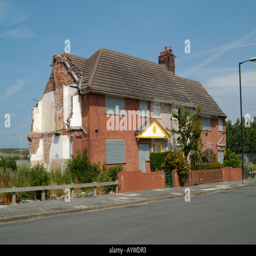
an occupied house with derelict premises either side